Qatar University

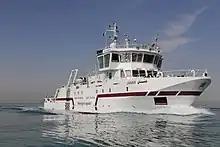
JANAN research vessel used by Qatar University's Environmental Science Center since 2011

The university contributes to the process of “Qatarization”, which places an emphasis on the hiring and support of national citizens. While western nations may have trouble implementing such a system due to equality legislation, Qatari nationals only account for approximately 1/4 of the country's population, and this movement is deemed necessary to maintain cultural and national identity.